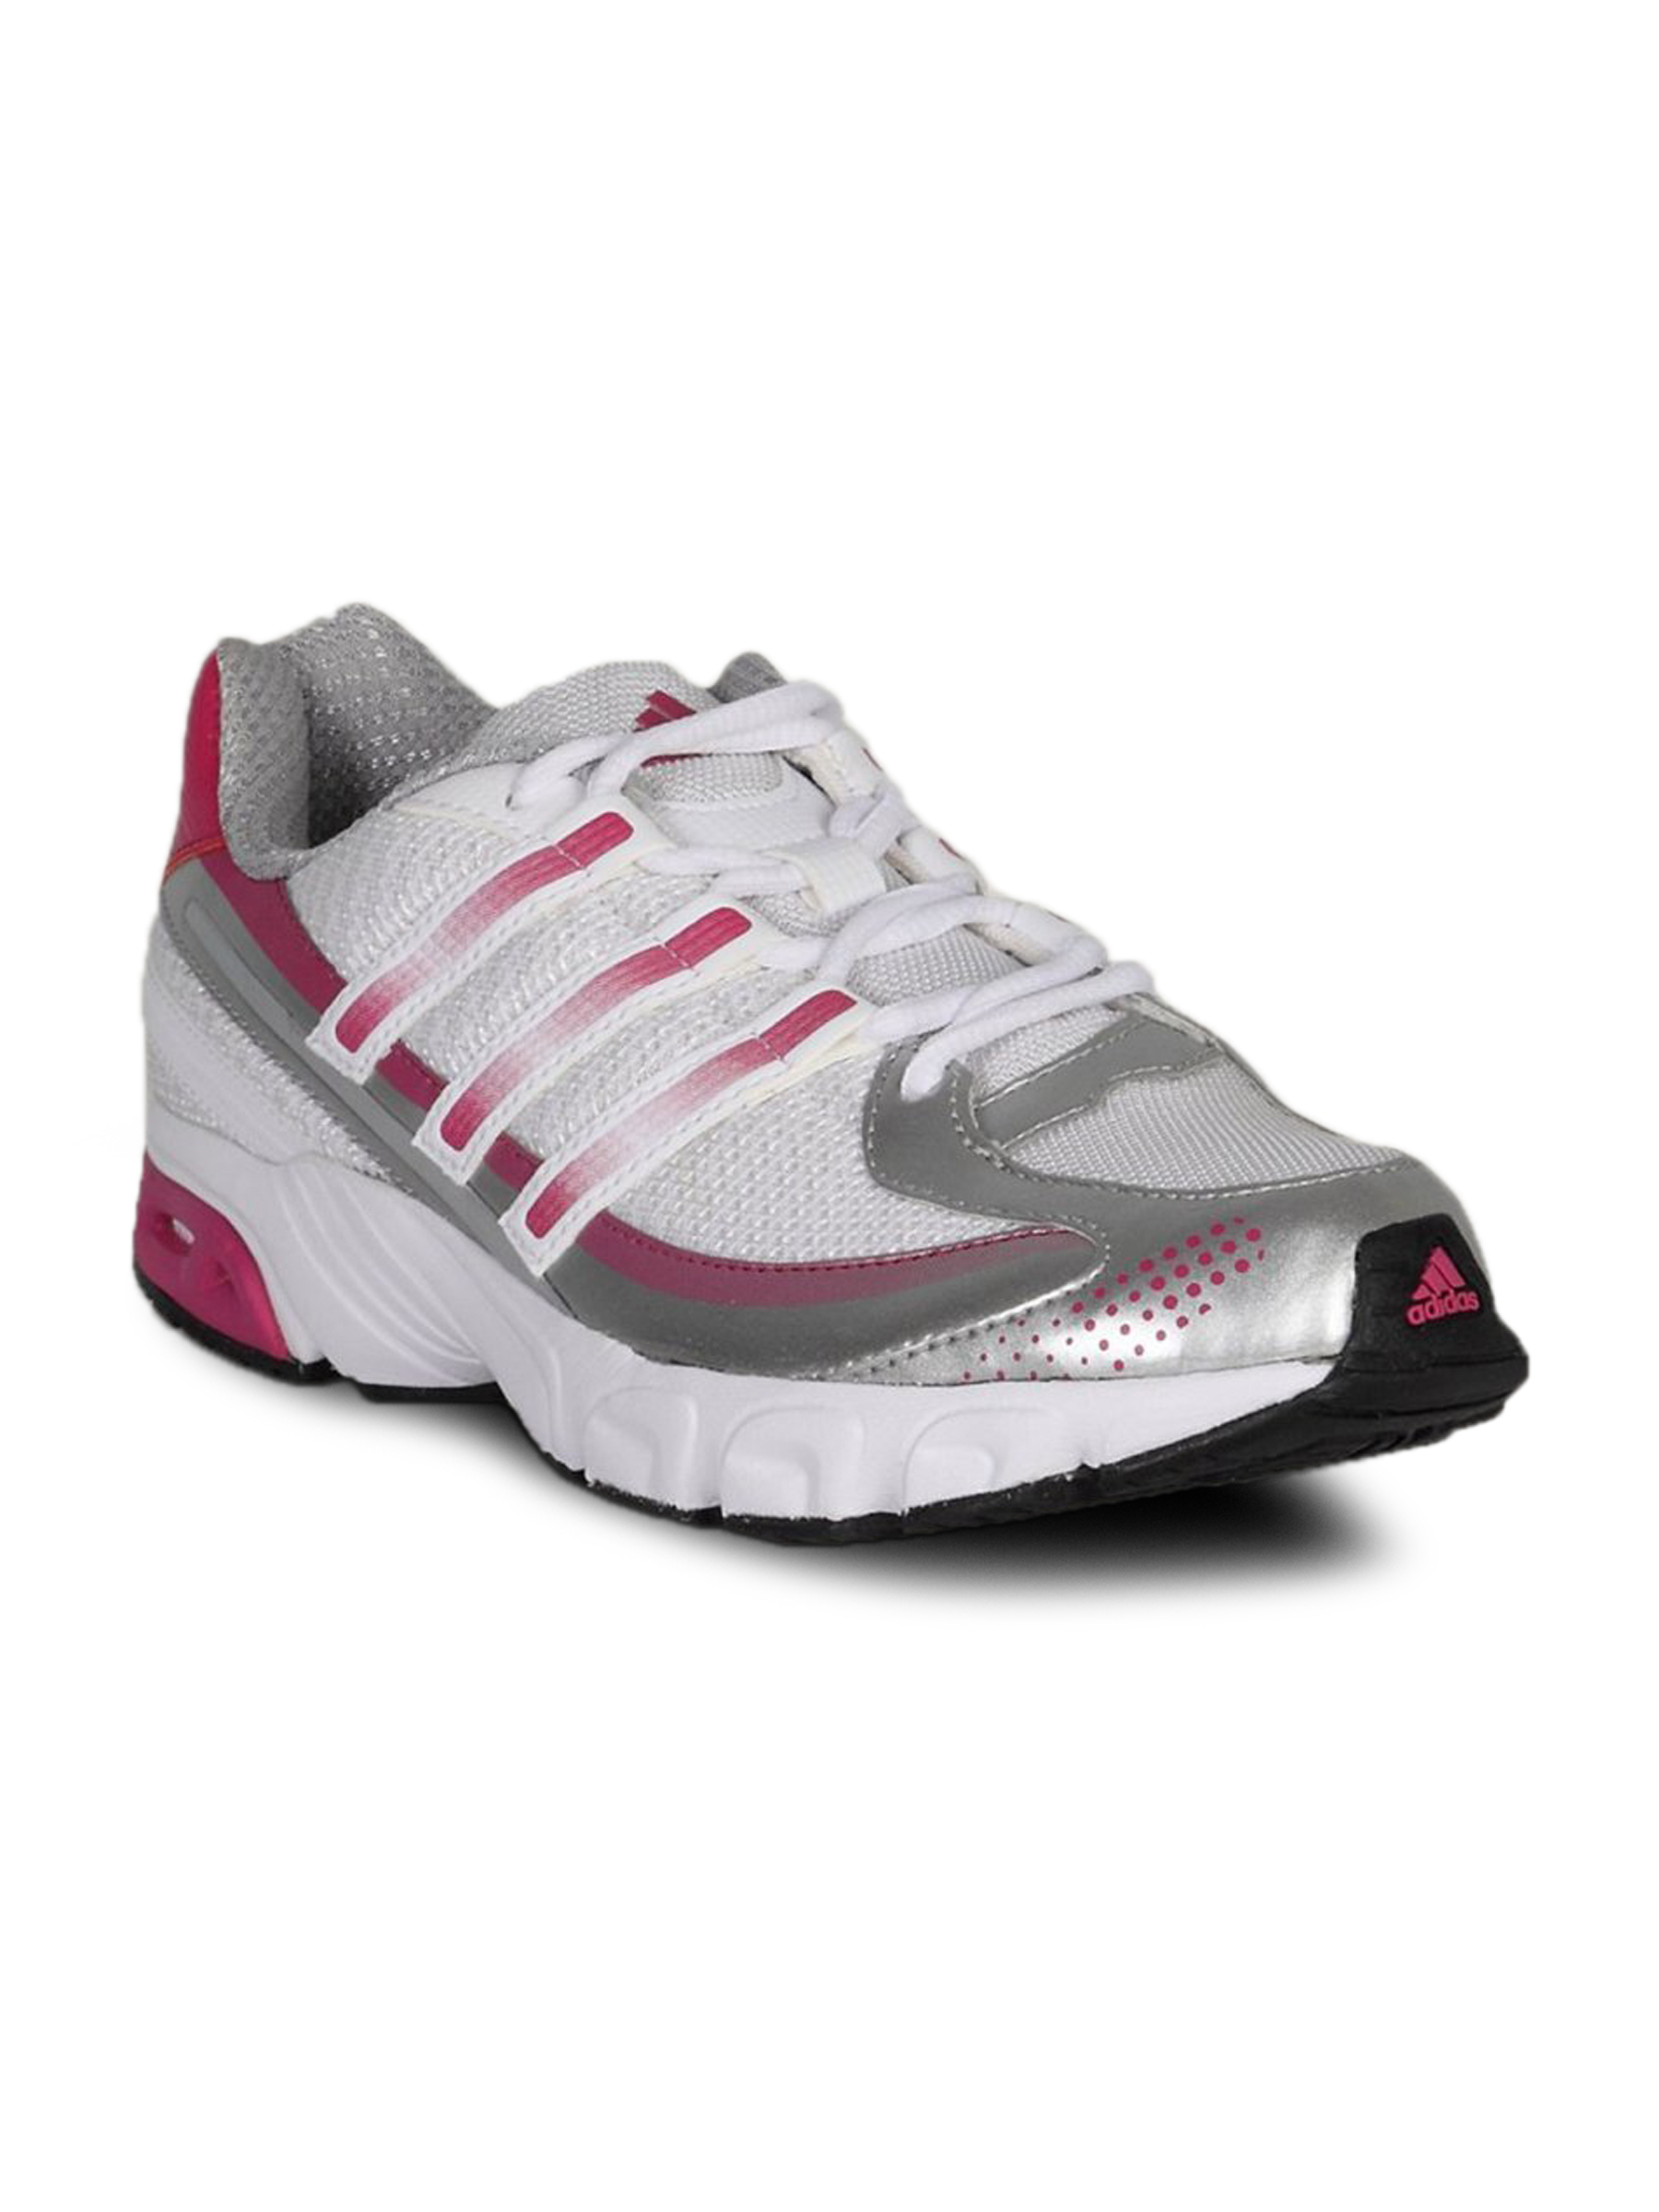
ADIDAS Women Adi Quest Low White Pink Shoe
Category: Footwear / Shoes / Sports Shoes
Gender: Women
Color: White
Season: Summer 2011
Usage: Sports